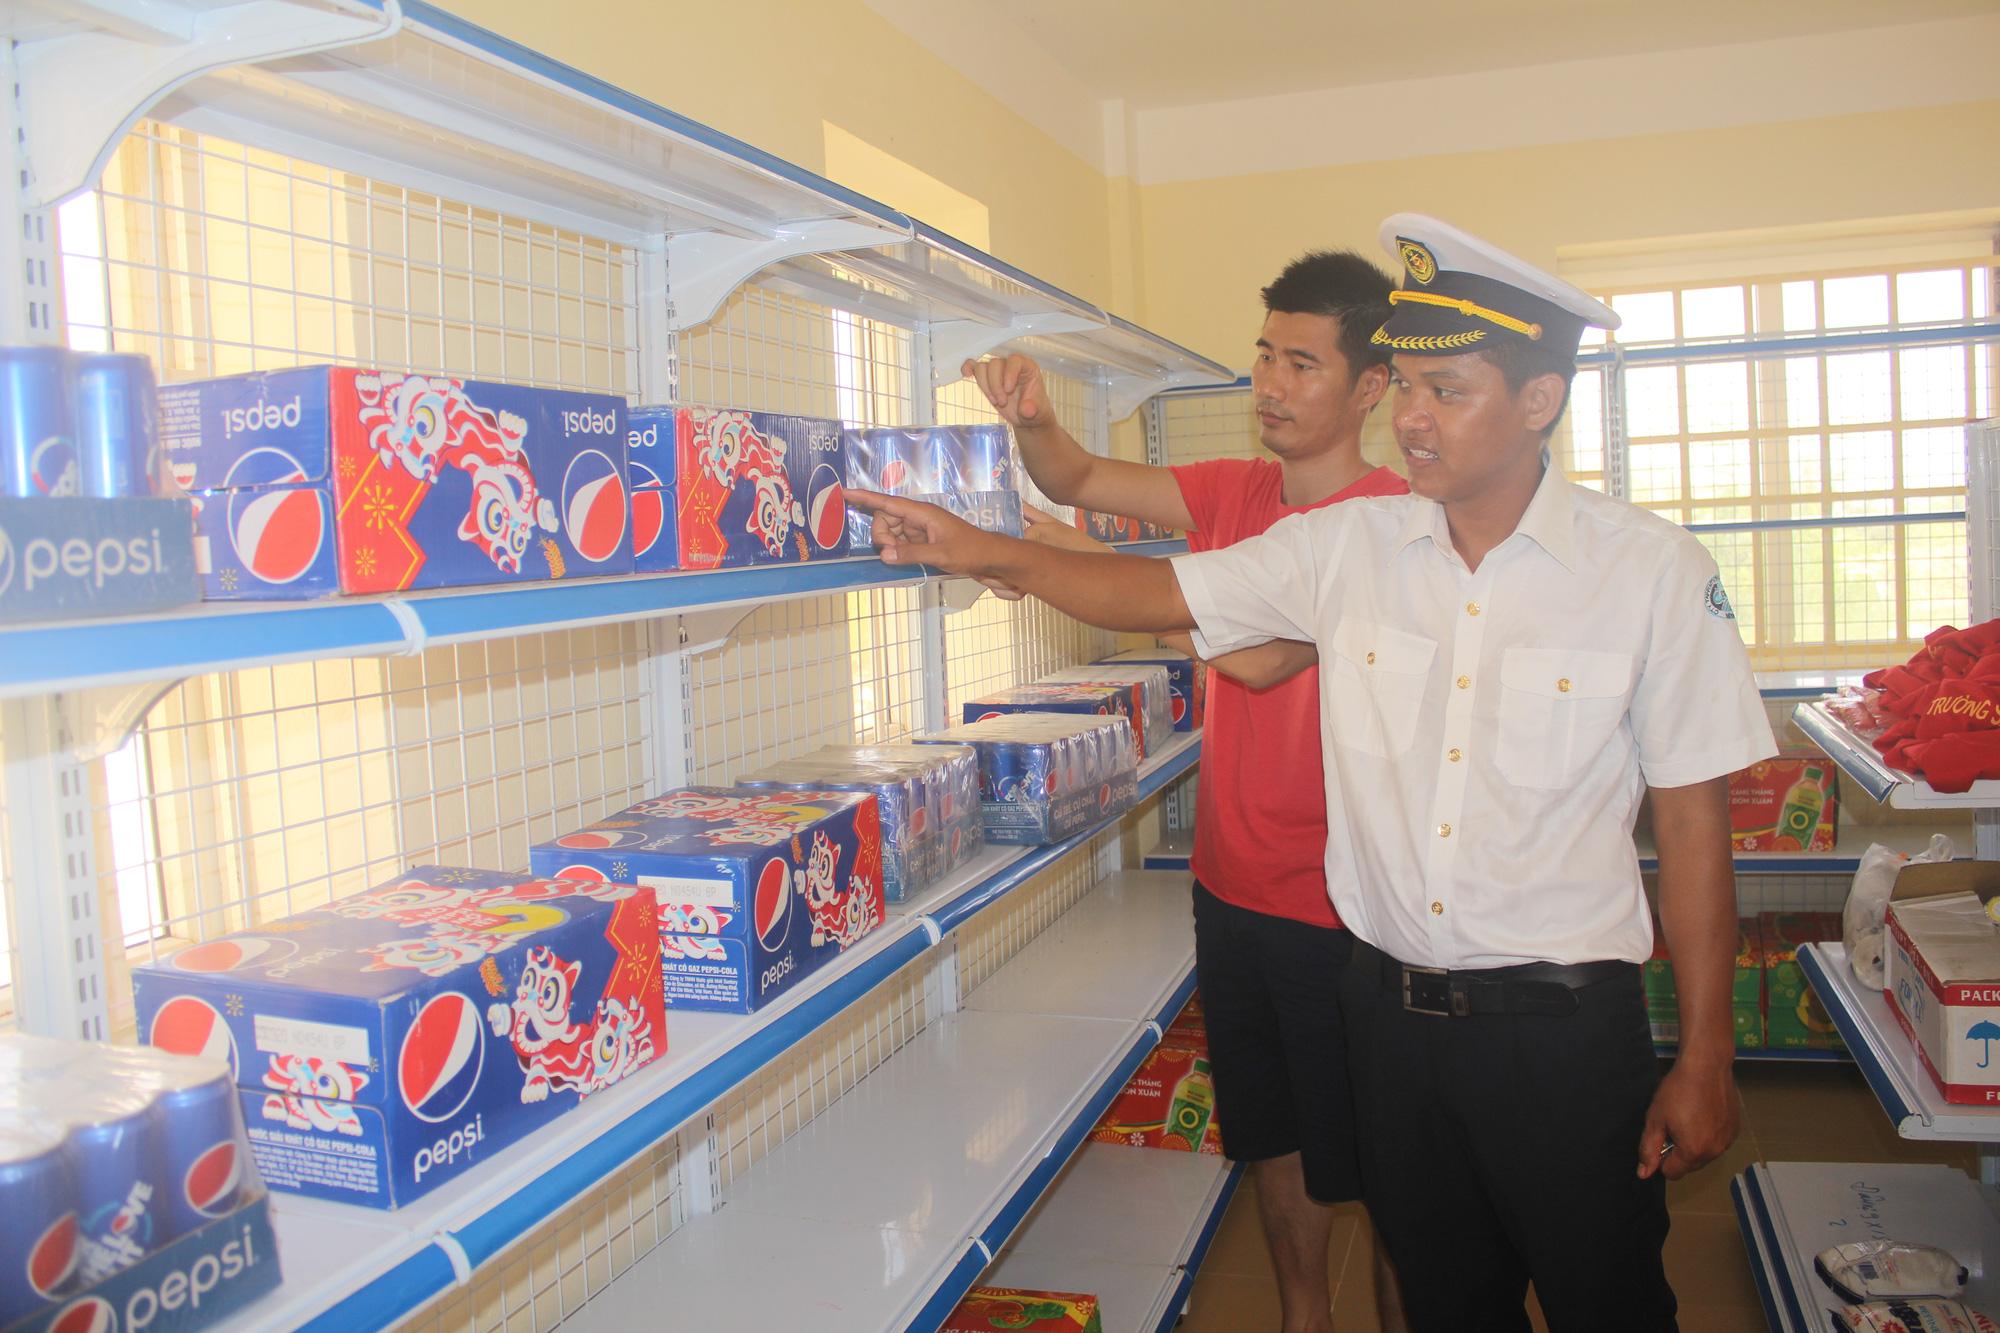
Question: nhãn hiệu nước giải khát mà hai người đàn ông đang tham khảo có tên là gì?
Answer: nhãn hiệu nước giải khát mà hai người đàn ông đang tham khảo có tên là pepsi